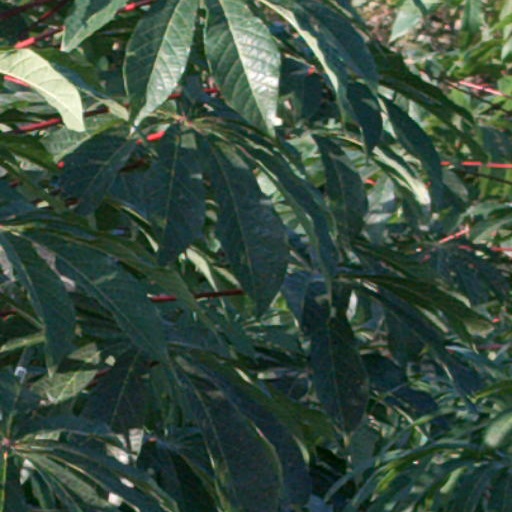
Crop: cassava